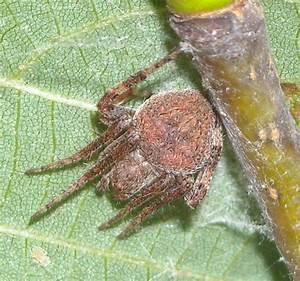
spider